Episcopal Conference of Slovenia

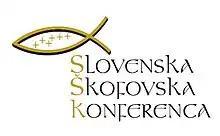

Slovenian Bishops' Conference (SBC; , ; Latin: "Conferentia Episcoporum Sloveniae") is the highest authority of the Catholic Church in the Republic of Slovenia. Its territory coincides with the national borders. According to the statute, all local ordinaries, auxiliary bishops, and assistant bishops, and other titular bishops with a special task entrusted to them by the Apostolic See or the SŠK, which they carry out within this territory.